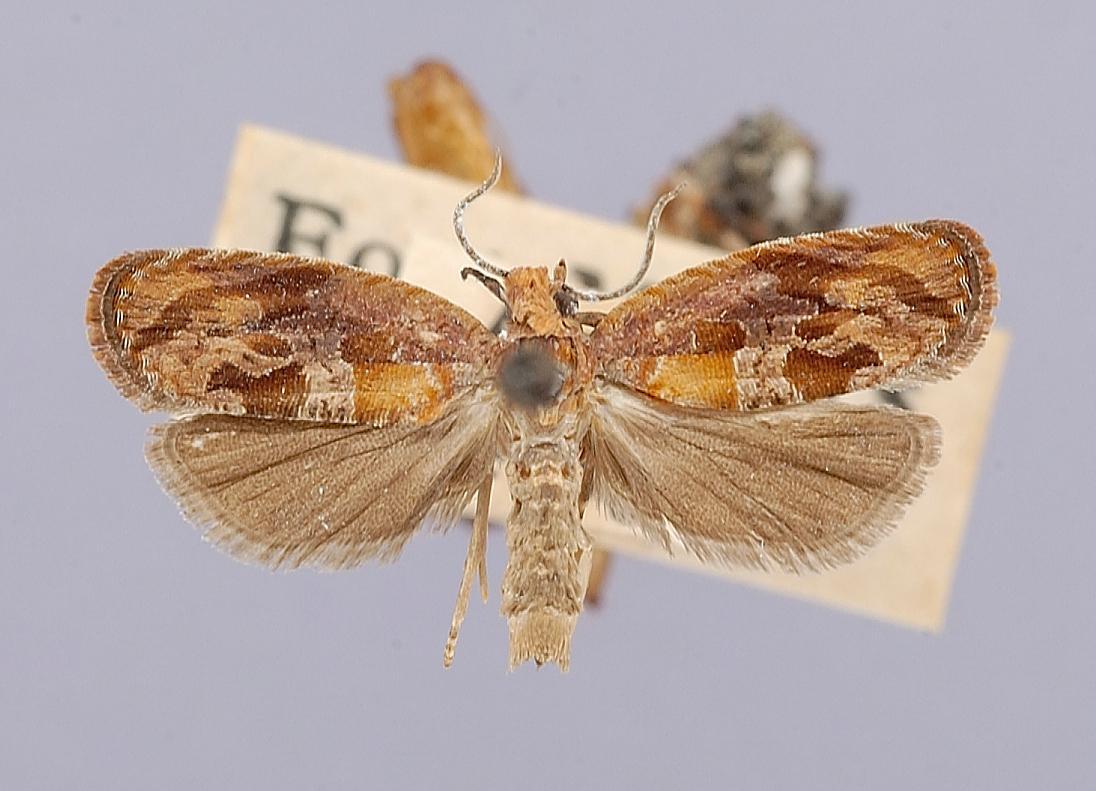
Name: Olethreutes andromedana
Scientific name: Olethreutes andromedana Barnes & McDunnough, 1917
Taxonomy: Animalia, Arthropoda, Insecta, Lepidoptera, Tortricidae
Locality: Fort Myers, Lee, Florida, United States
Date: "Apr 24-30"